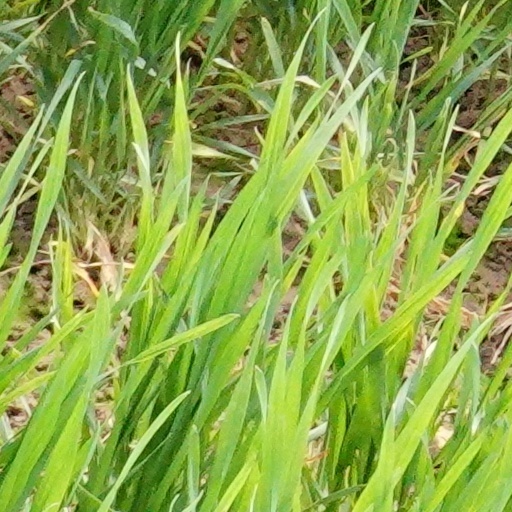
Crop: wheat